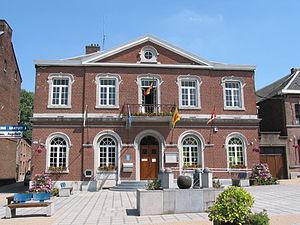
Aubel (Belgique), l’hôtel de ville.
Aubel est une commune francophone de Belgique située en Région wallonne dans la province de Liège, ainsi qu'une localité où siège son administration.